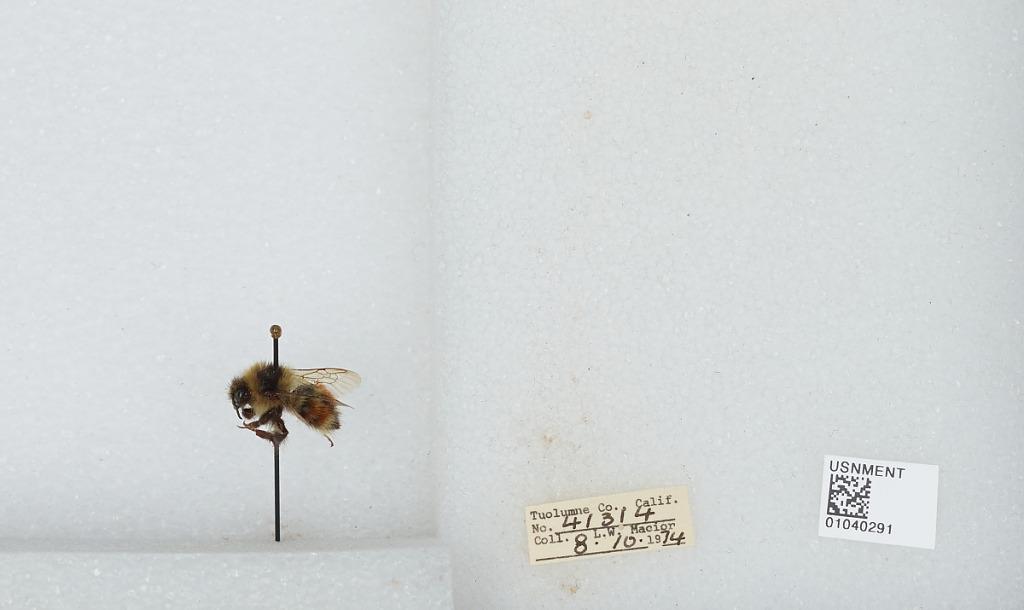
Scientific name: Bombus (Cullumanobombus) rufocinctus Cresson
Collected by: L. Macior
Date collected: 1974-8-10
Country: United States
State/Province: California
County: Tuolumne
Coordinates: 38.02, -119.93